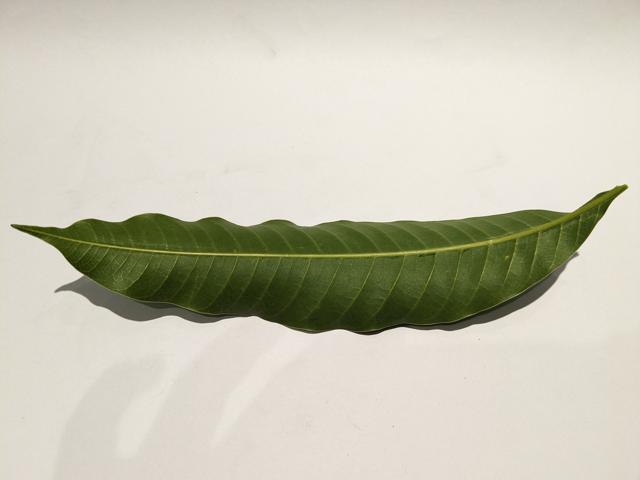
Mango leaf variety: Haribhanga